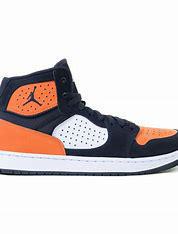
Brand: Jordan
Model: Access